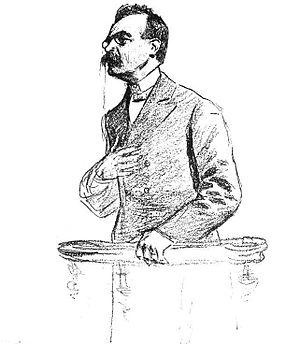
Jules Crépieux-Jamin est un des premiers graphologues français, qui contribua au développement de cette pratique.